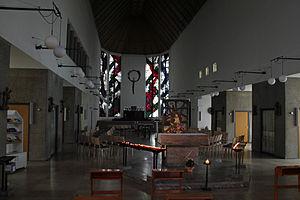
Église des Jésuites à Coblence